Cancer cell

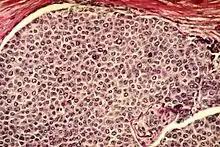
Breast cancer cells

There are different categories of cancer cell, defined according to the cell type from which they originate.